Roundabout

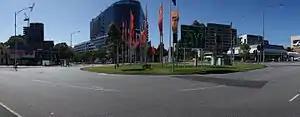
Haymarket roundabout, Melbourne

Large roundabouts, such as those used at motorway junctions, typically have two to six lanes and may include traffic lights to regulate flow.